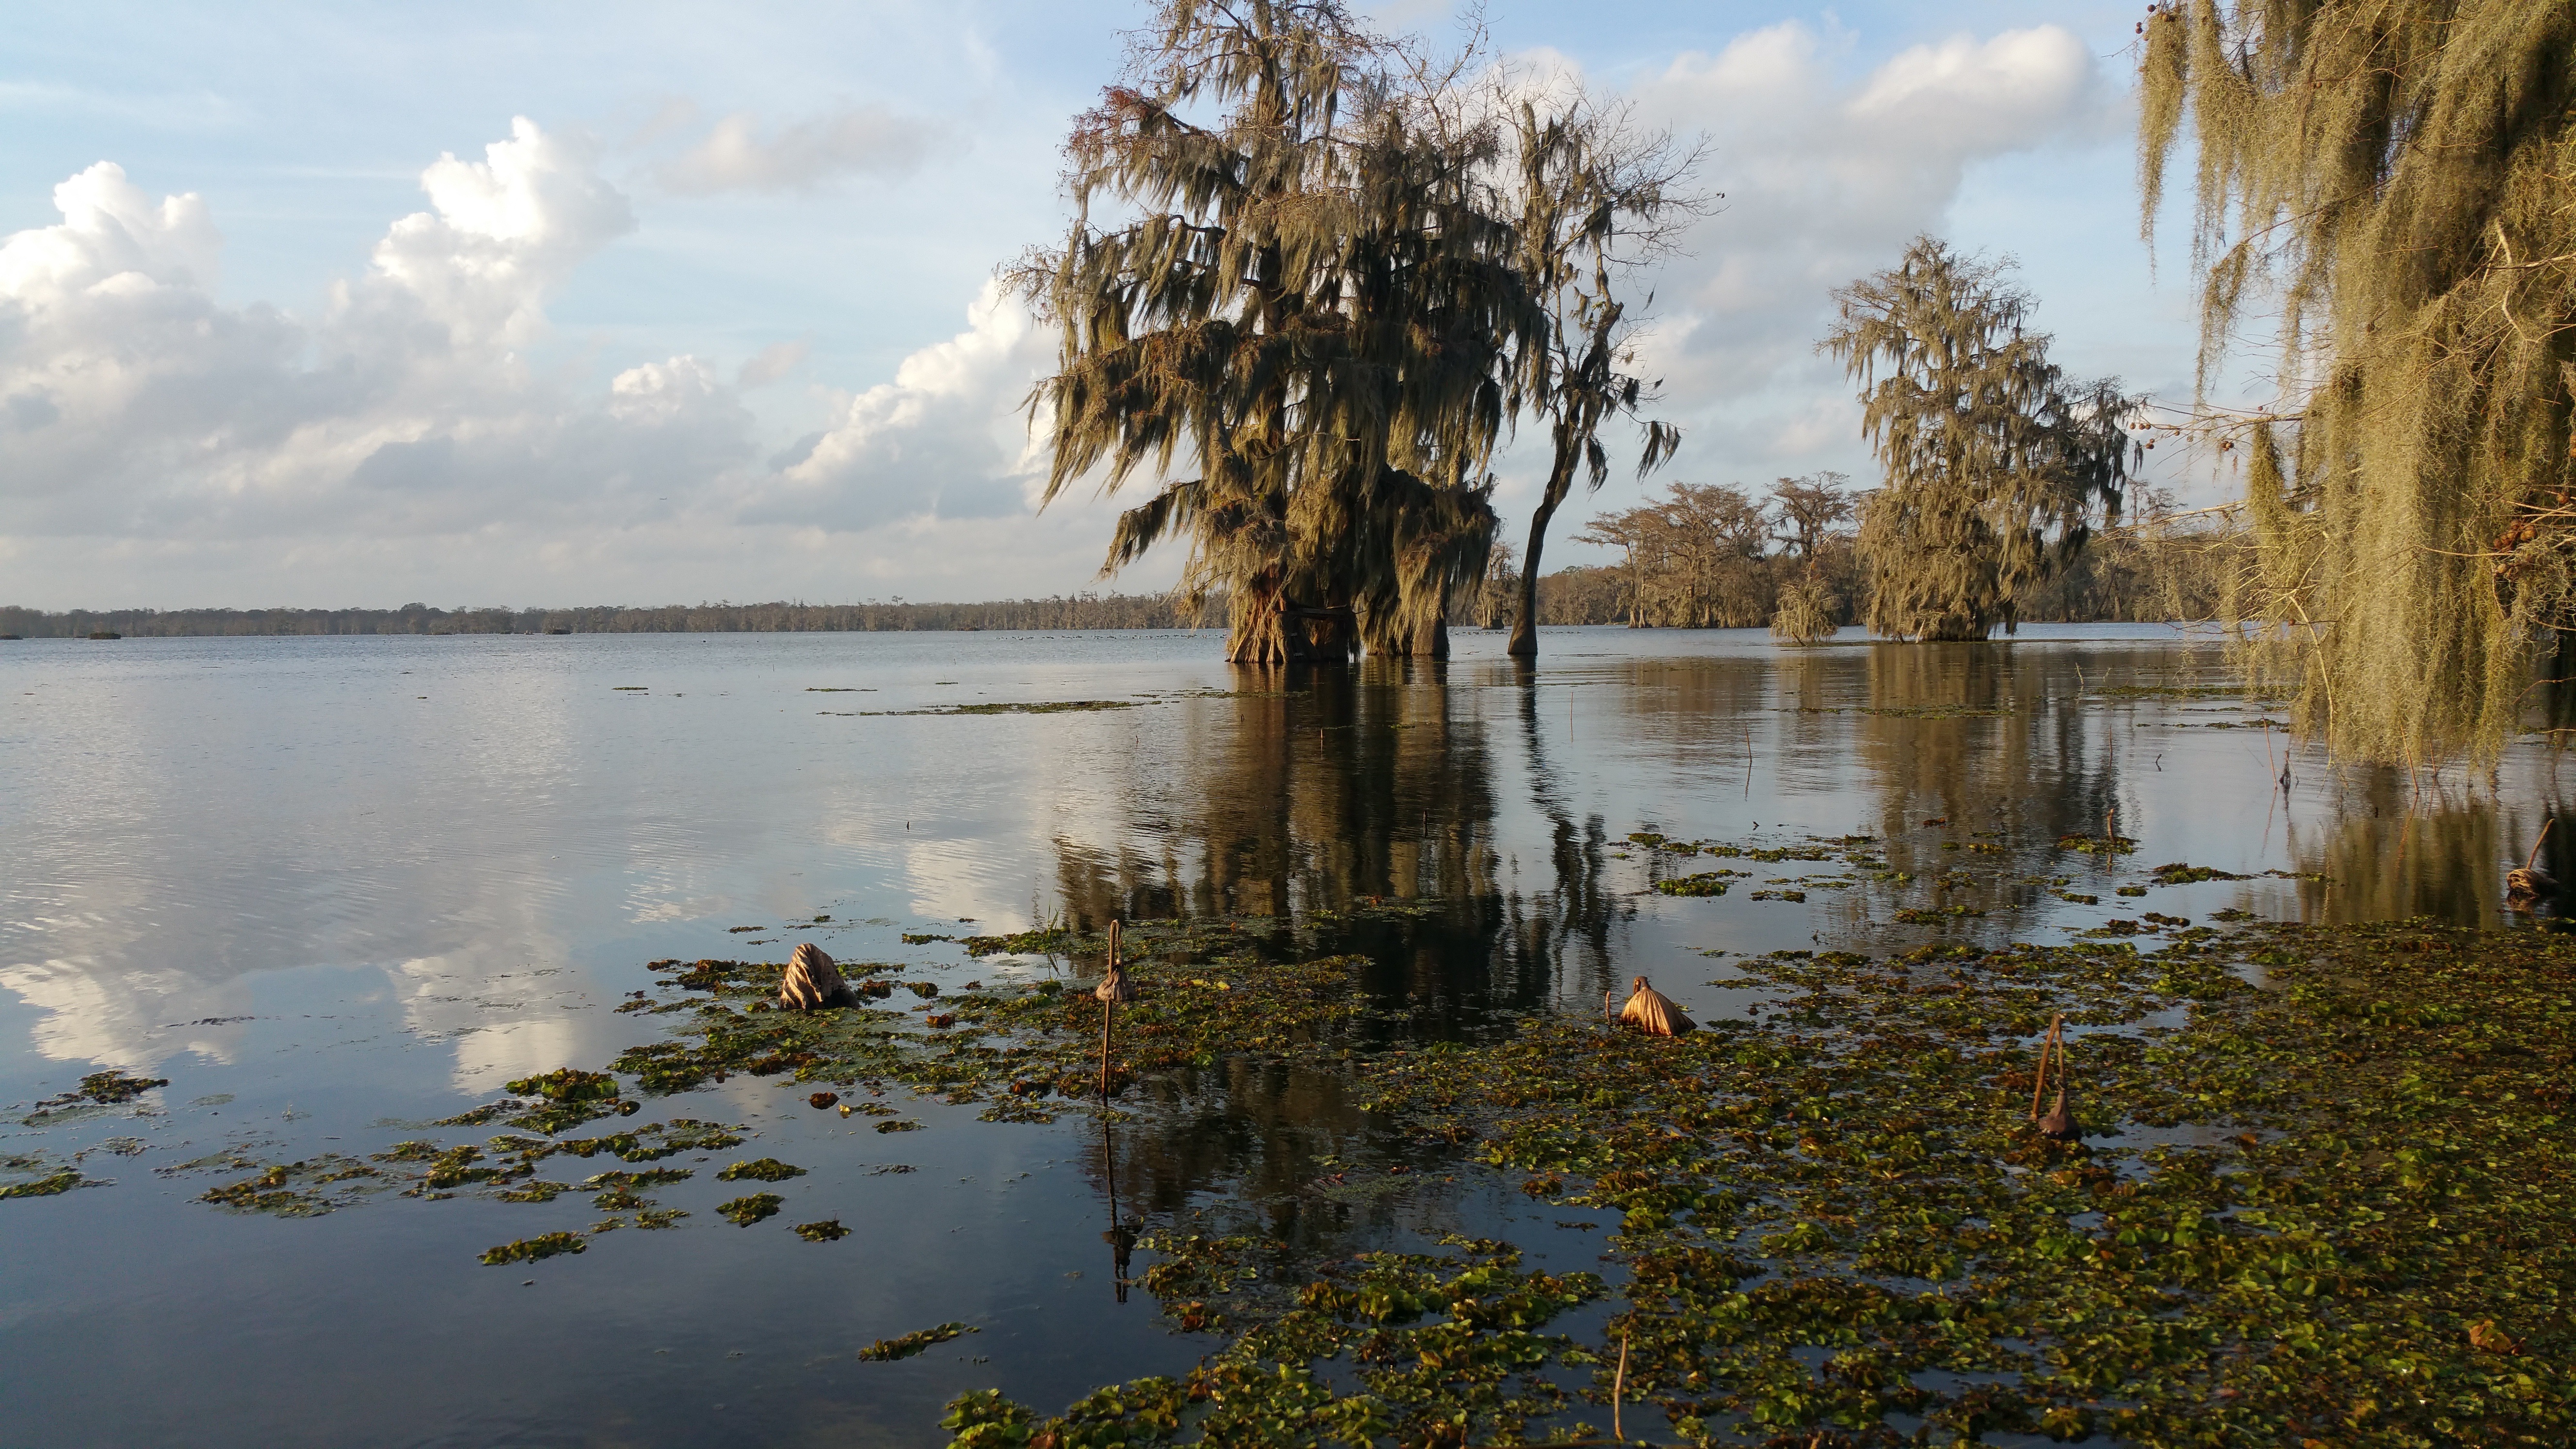
landscape, tree, water, nature, marsh, swamp, morning, shore, lake, river, moss, pond, reflection, autumn, season, wetland, habitat, cypress trees, louisiana, lake martin, natural environment, atmospheric phenomenon, woody plant, bayou